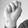
ASL letter: N